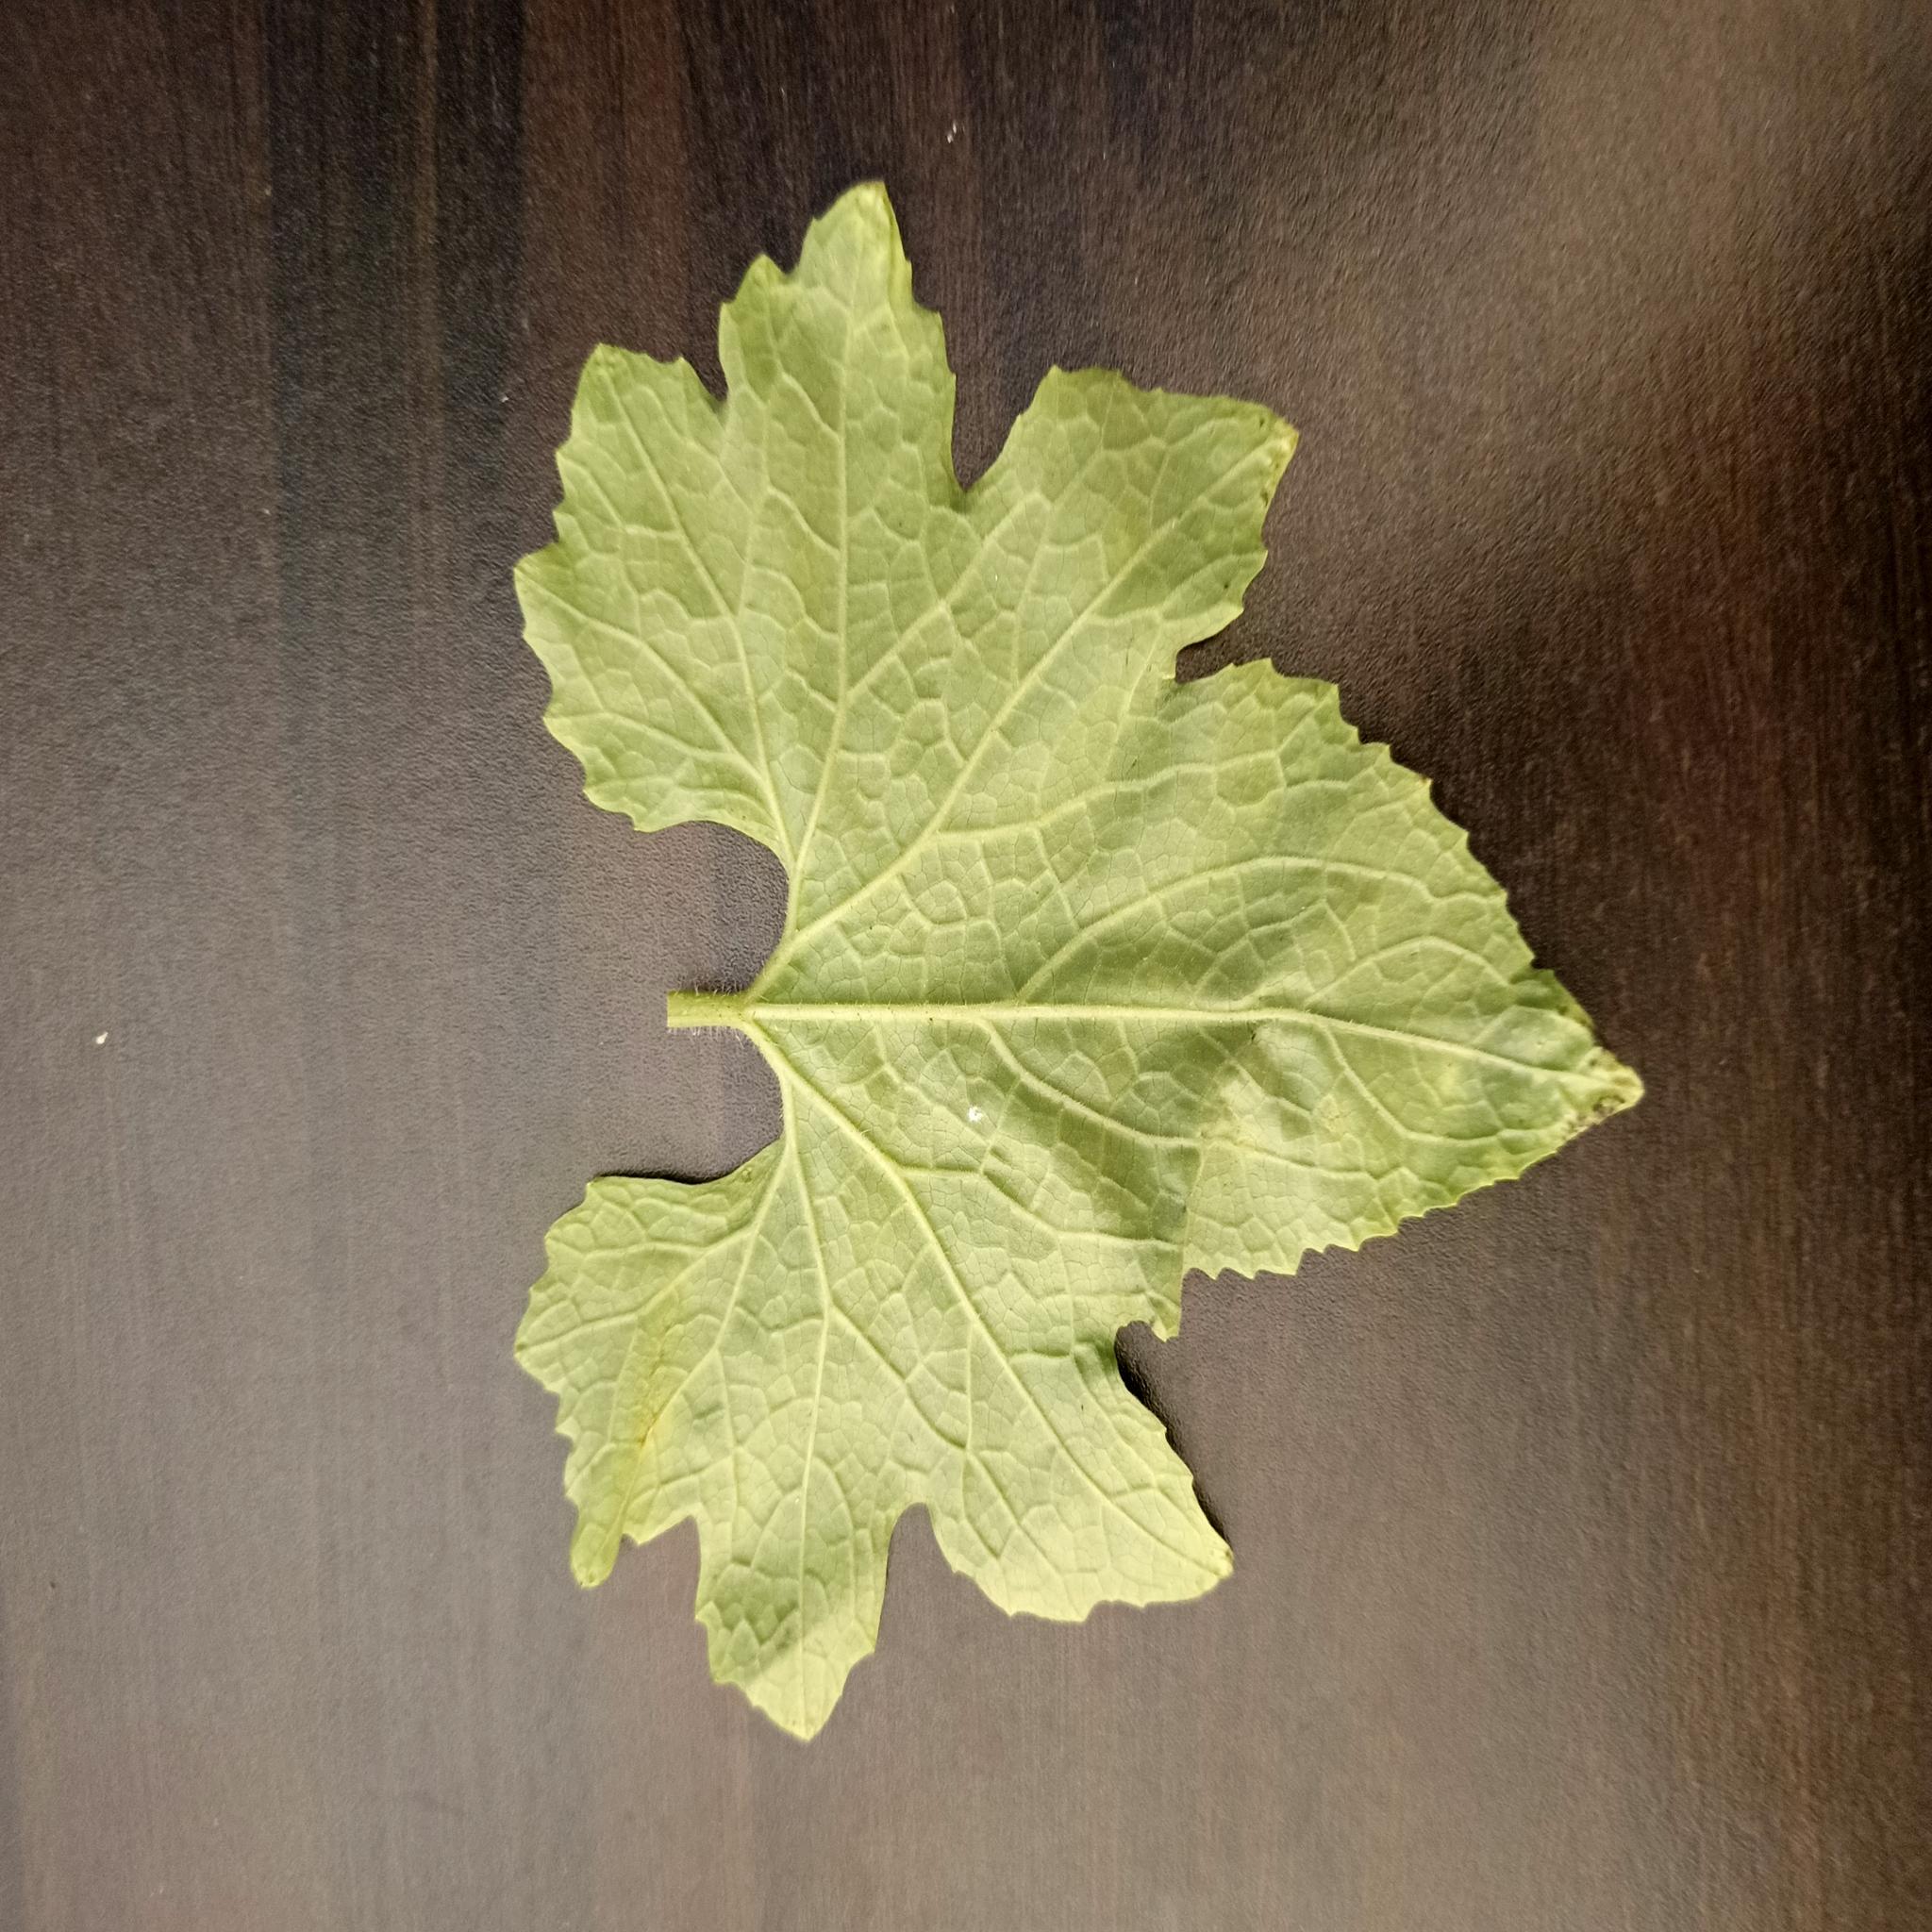
Label: Leaf curl